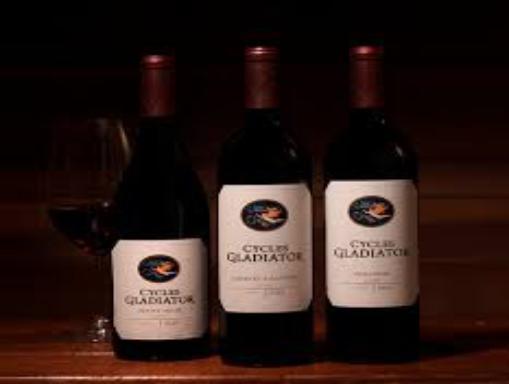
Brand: gladiator cycle
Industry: Food